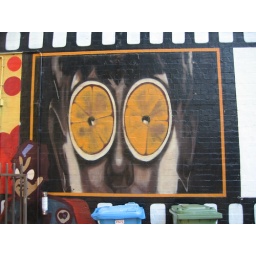
graffiti on wall of pine street creative arts centre in chippendale, sydney